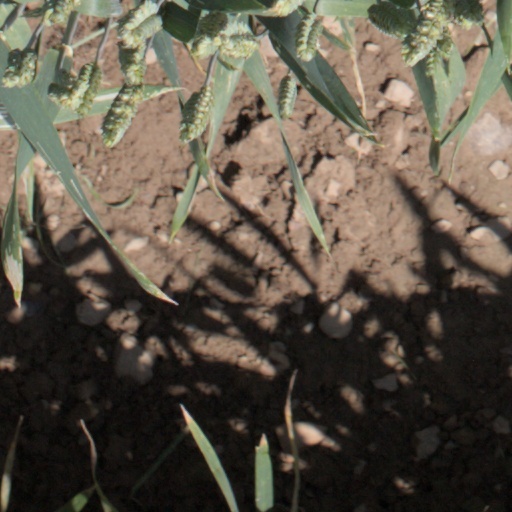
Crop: wheat